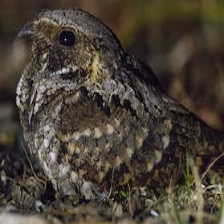
Species: EASTERN WIP POOR WILL
Scientific name: ANTROSTOMUS VOCIFERUS